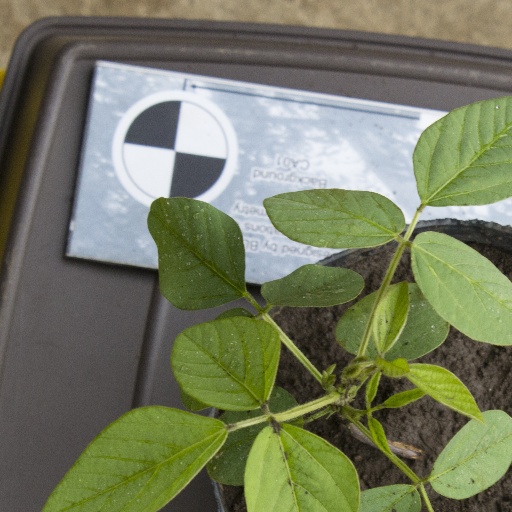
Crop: soybean